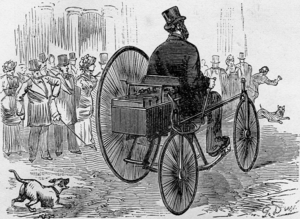
Le tricycle électrique de Gustave Trouvé, premier véhicule électrique de l'histoire qui fut exposé au public
Gustave Pierre Trouvé, né le 2 janvier 1839 à La Haye-Descartes et mort le 27 juillet 1902 à Paris, est un ingénieur électricien et inventeur français du XIXᵉ siècle.